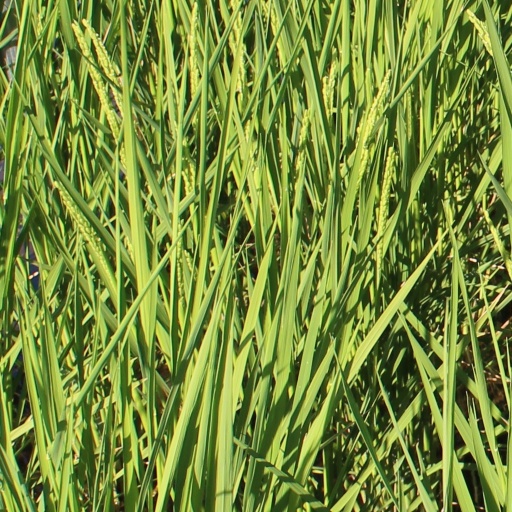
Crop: rice